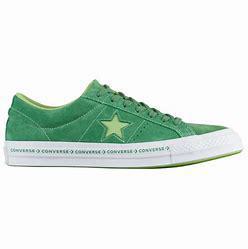
Brand: Converse
Model: One Star Ox